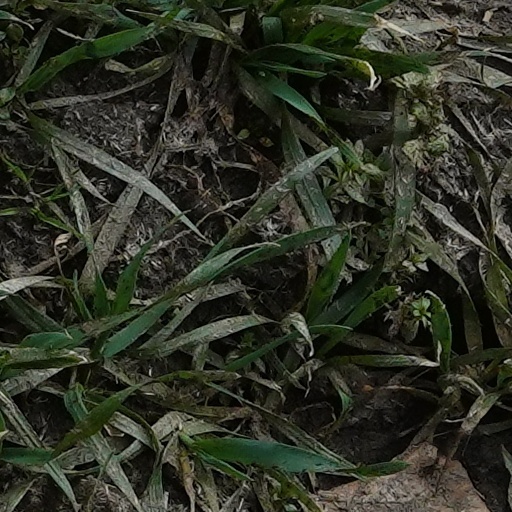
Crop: wheat